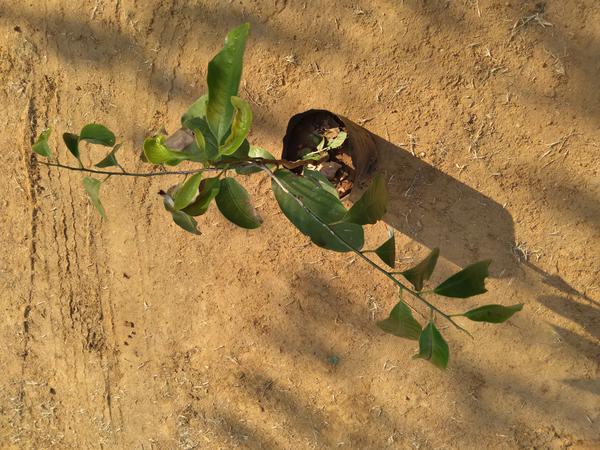
Plant: Mango